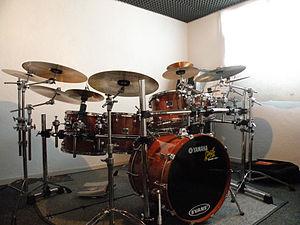
Red Cardell est un groupe de rock indépendant français, originaire de Quimper, en Bretagne. Il est formé en 1992 par Jean-Pierre Riou, Jean-Michel Moal et Ian Proërer. Après le départ de ce dernier en 2001, Manu Masko devient le batteur du groupe jusqu'en 2015.
Yamaha est une entreprise japonaise opérant dans de nombreux domaines, parmi lesquels les instruments de musique, les motos, les motoneiges, scooters des mers, les moteurs, les circuits intégrés et les appareils électroniques grand public. Elle a été fondée en 1887 par un horloger pour la fabrication d'orgues, Torakusu Yamaha, mais s'est diversifiée à partir de la Seconde Guerre mondiale. Elle est devenue, depuis, une multinationale.